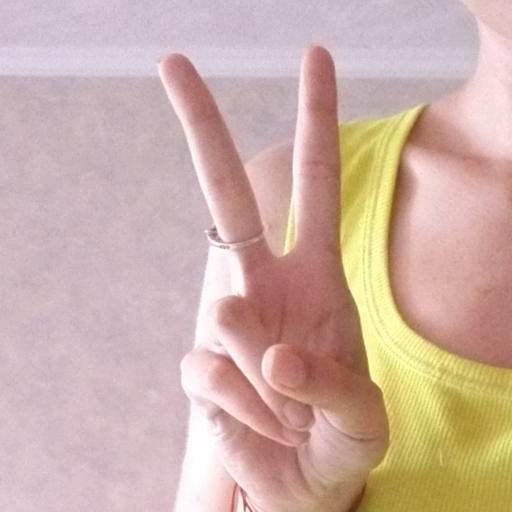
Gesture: peace